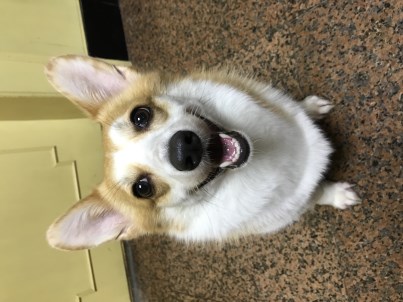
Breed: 2909-n000116-Cardigan